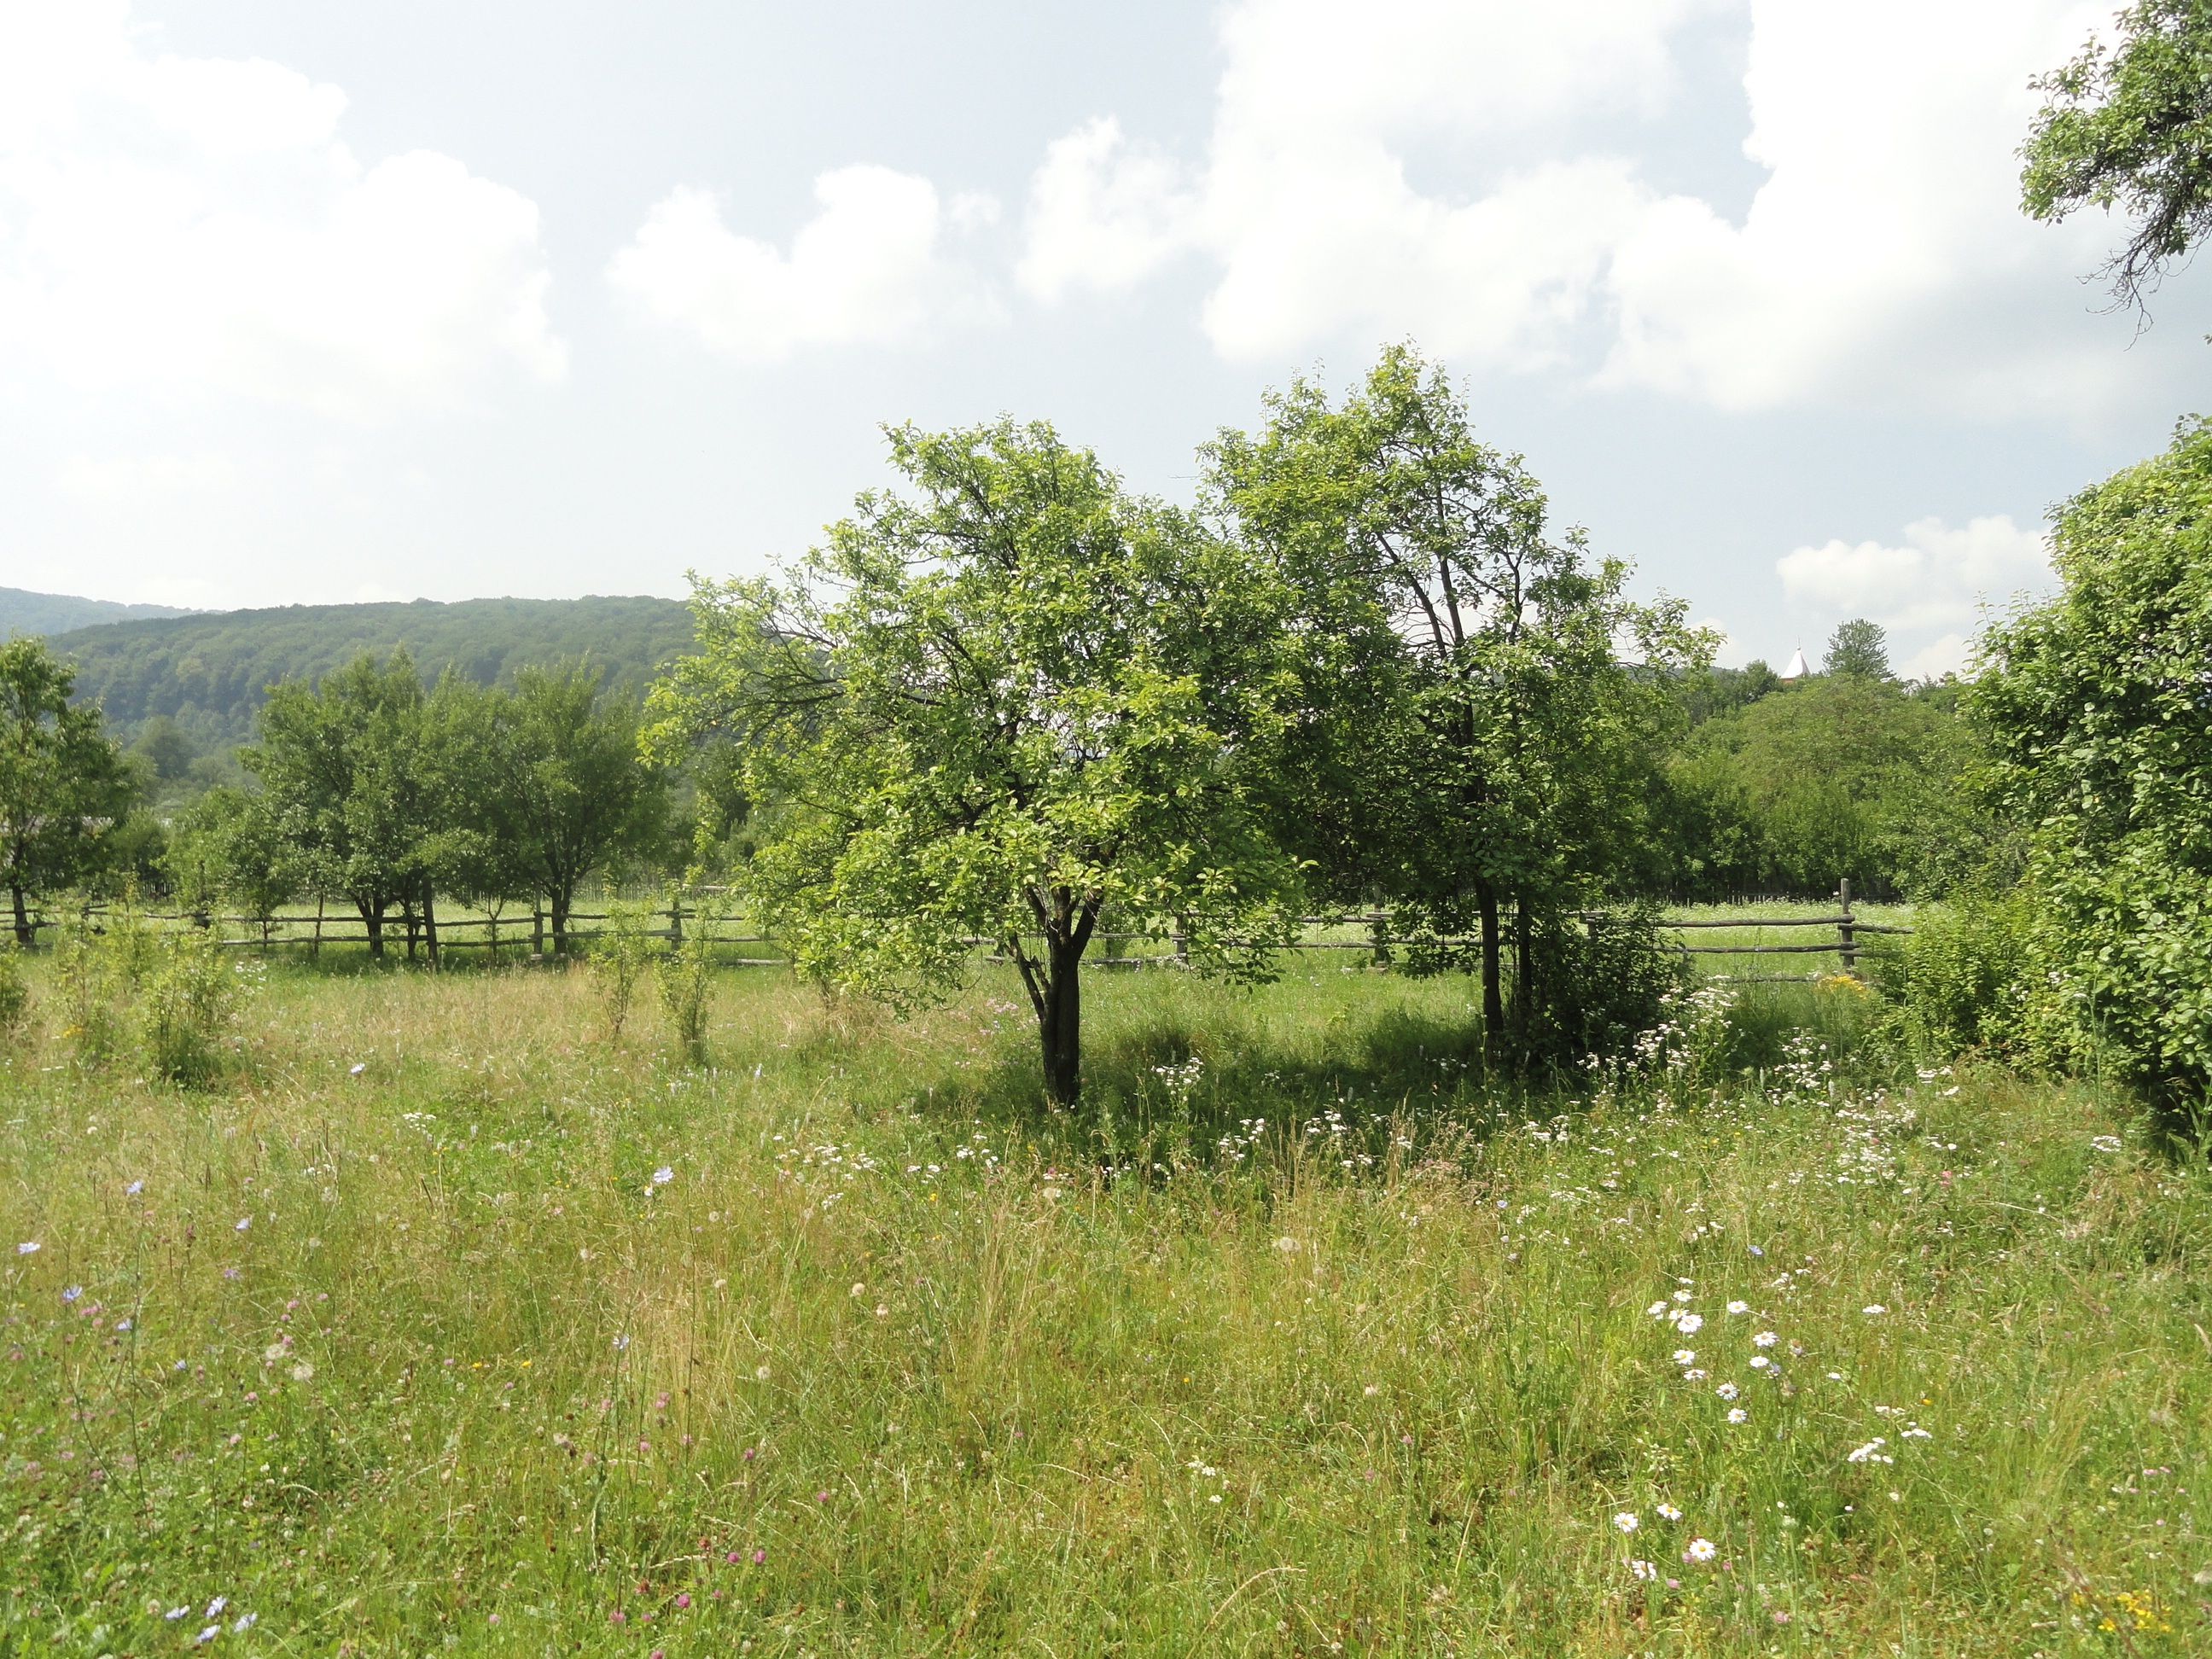
tree, nature, grass, farm, meadow, prairie, green, pasture, ranch, savanna, trees, grassland, wetland, woodland, habitat, ecosystem, rural area, natural environment, land lot